Coconut

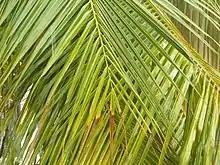
Coconut palm leaves

"Cocos nucifera" is a large palm, growing up to tall, with pinnate leaves long, and pinnae long; old leaves break away cleanly, leaving the trunk smooth. On fertile soil, a tall coconut palm tree can yield up to 75 fruits per year, but more often yields less than 30. Given proper care and growing conditions, coconut palms produce their first fruit in six to ten years, taking 15 to 20 years to reach peak production.